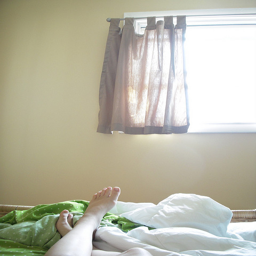
A person lying in bed during a sunny day.
A person enjoying a lazy day in bed with their bedroom curtains wide open.
The sun shines through a window onto a person in bed.
A person laying on a bed with their feet uncovered
Light shines in the window on a pair of legs on blankets.